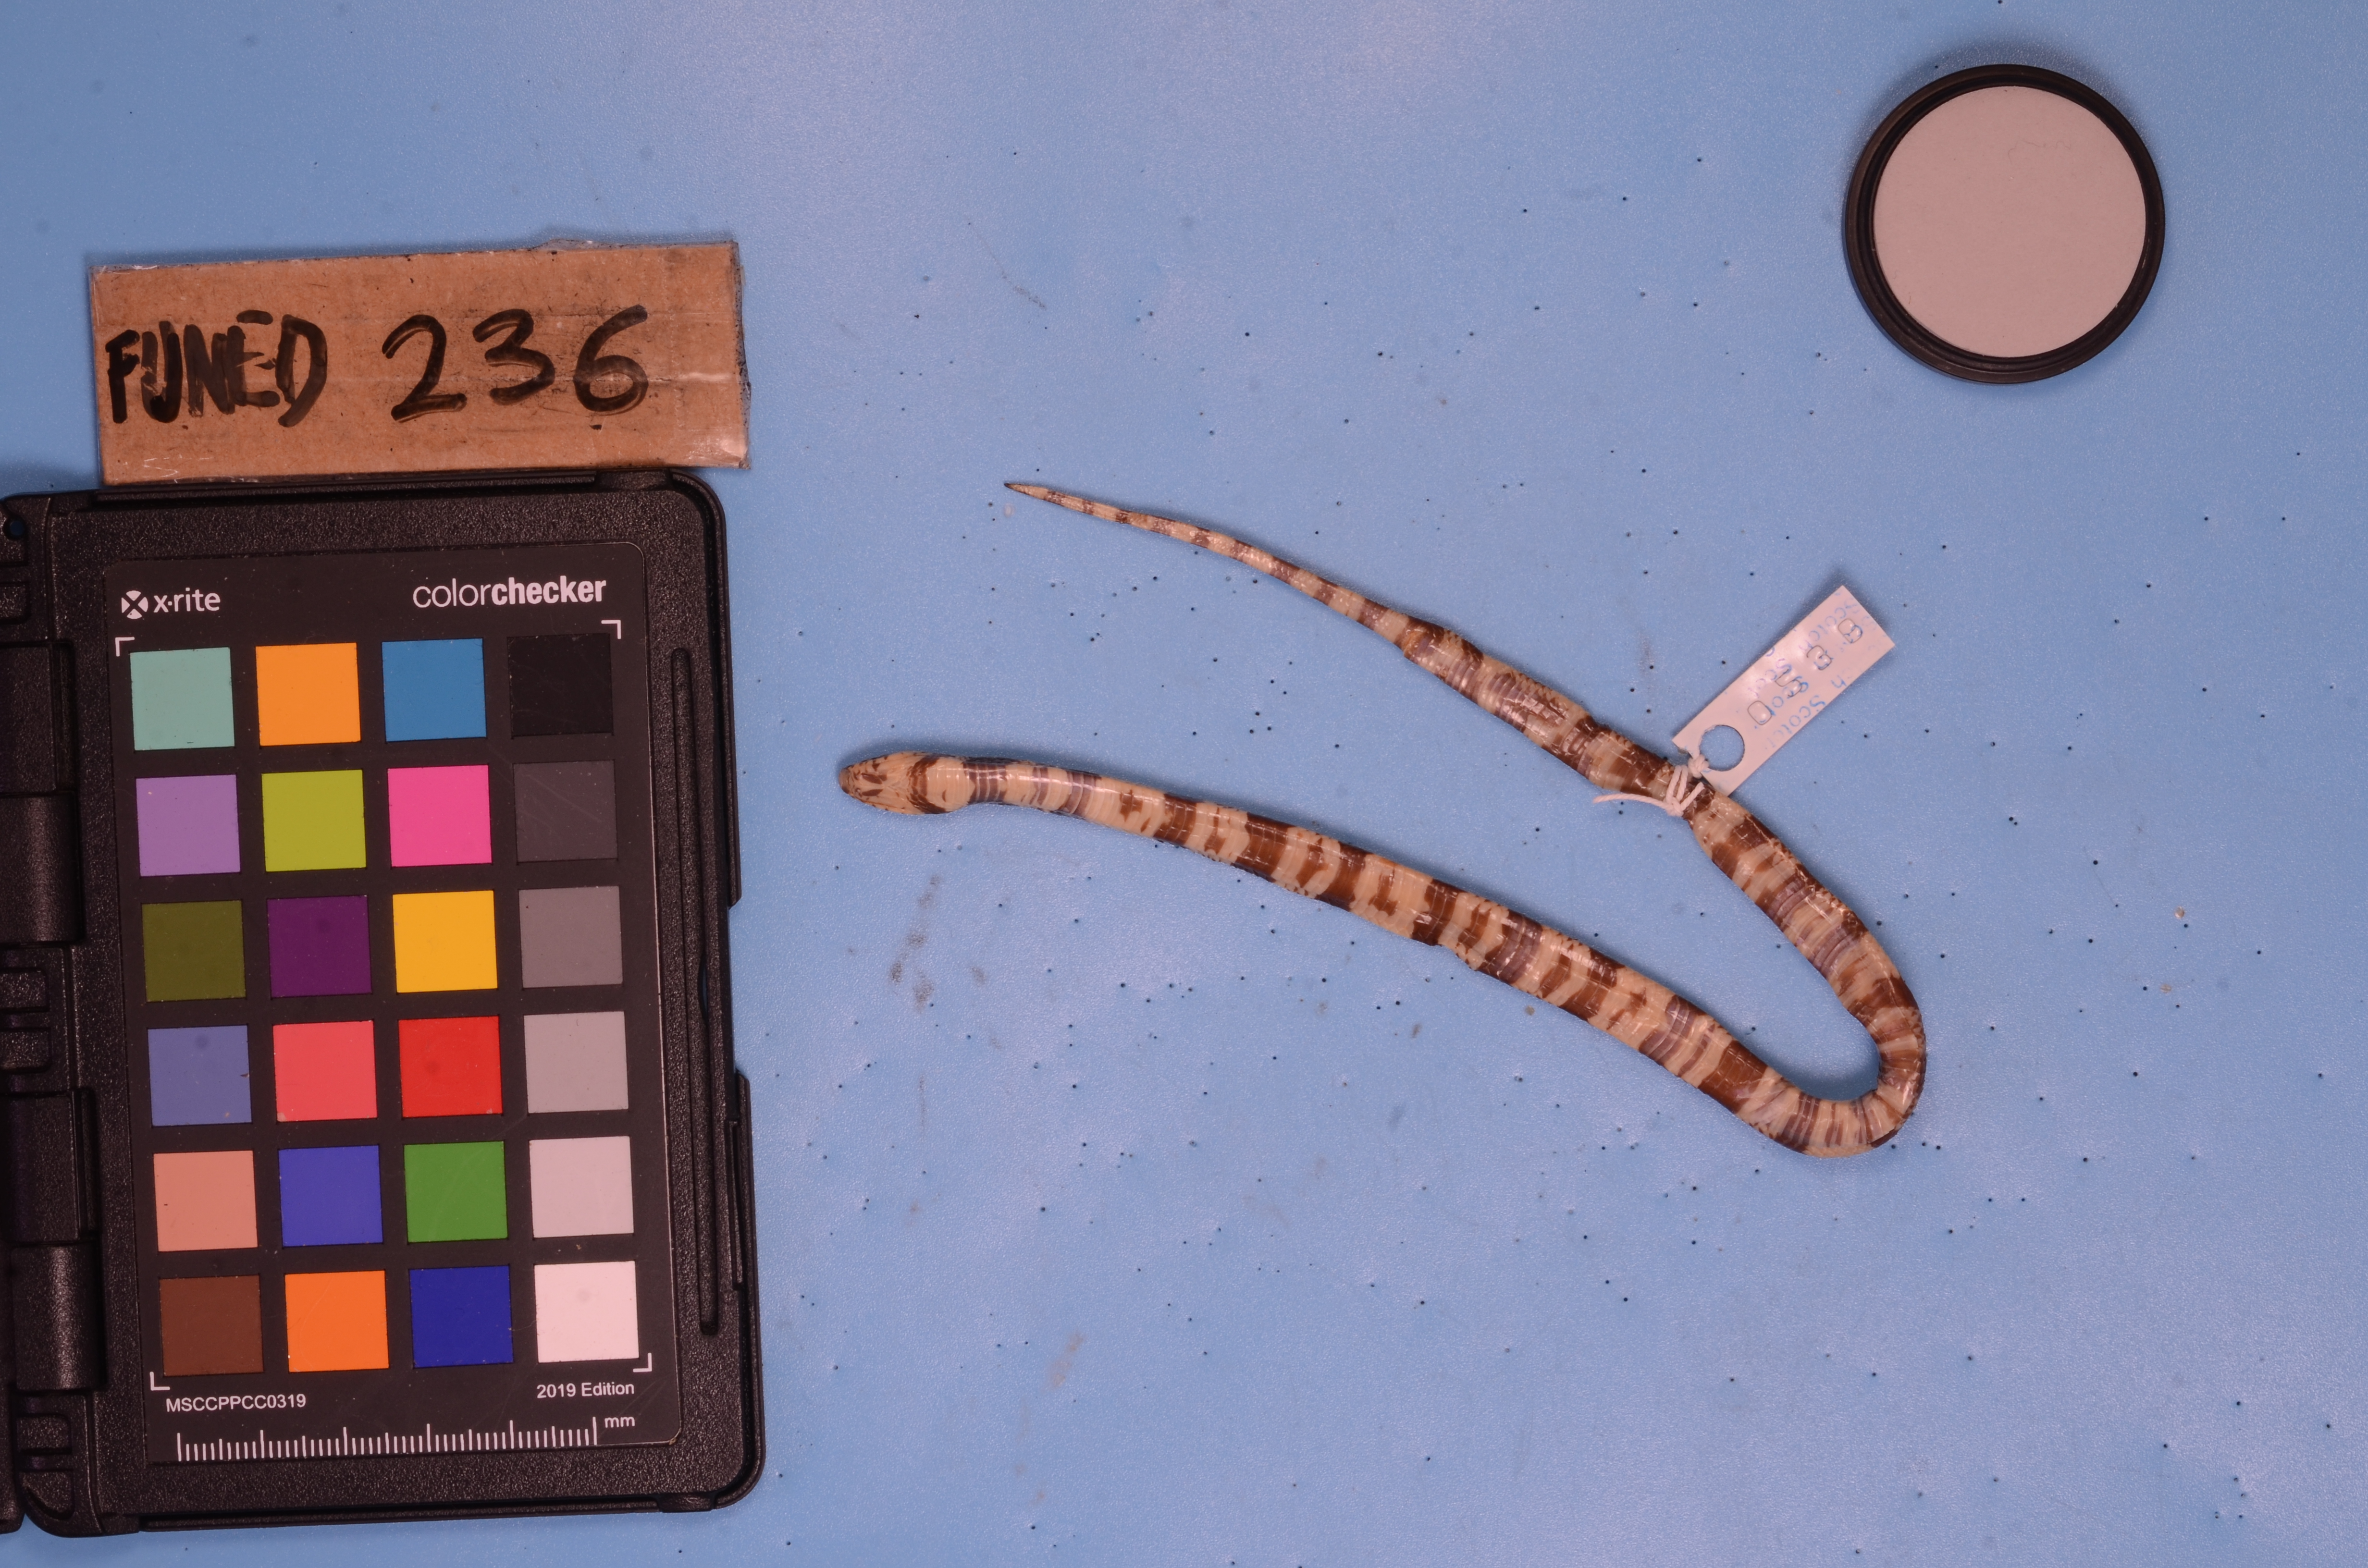
Species: Simophis rhinostoma
View: ventral
Mimicry status: mimic